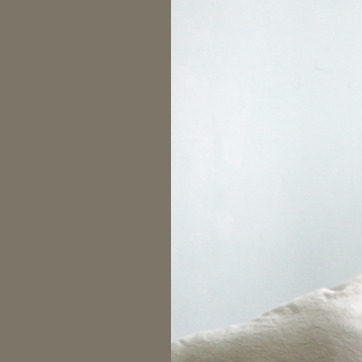
Material: painted